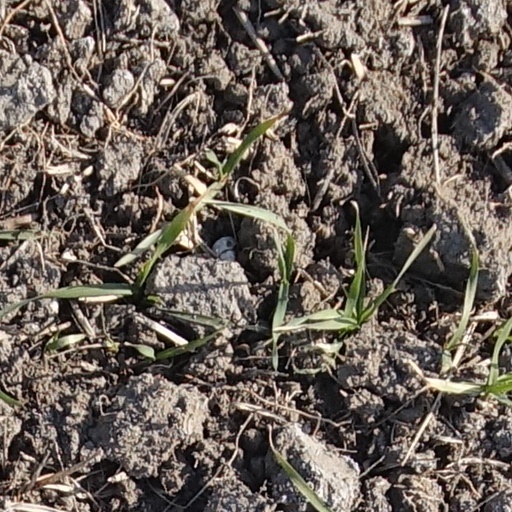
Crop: wheat